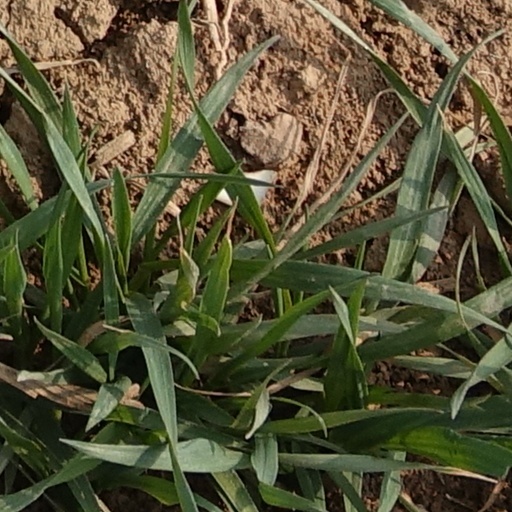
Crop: wheat